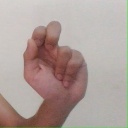
अक्षर: ढ